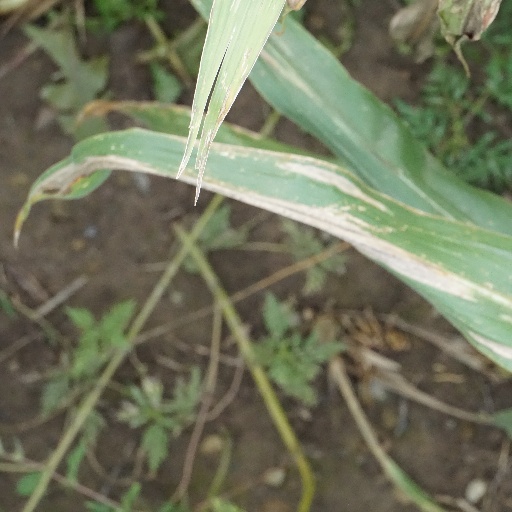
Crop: maize; corn